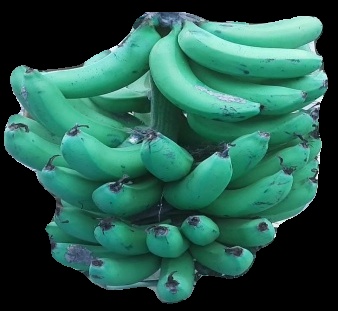
Variety: pachbale
Grade: grade3